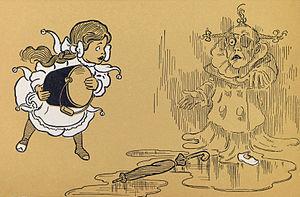
La méchante sorcière de l’ouest, en fusion après avoie été arrosée par Dorothy. Extrait de la première édition de Le Magicien d'Oz.